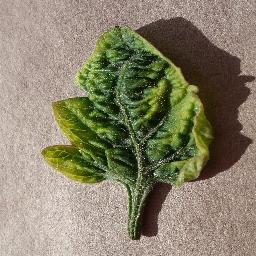
Label: Tomato___Tomato_Yellow_Leaf_Curl_Virus